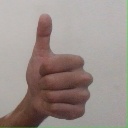
अक्षर: थ